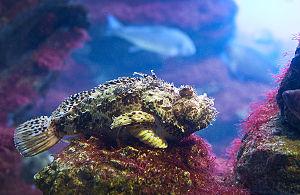
Scorpaena porcus, communément nommé rascasse brune, est une espèce de poissons marins benthiques de la famille des Scorpaenidae.